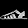
Label: Sandal